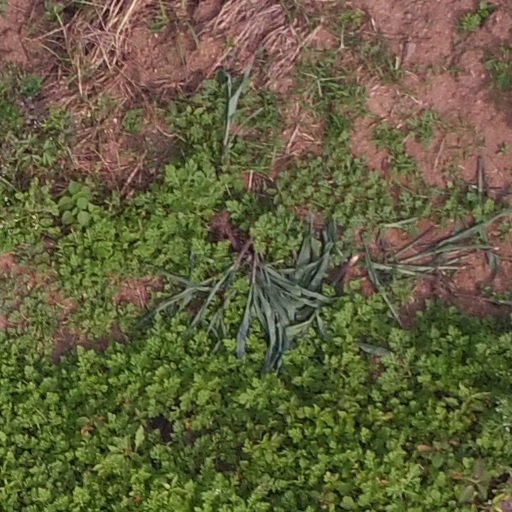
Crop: maize; corn